Estonia

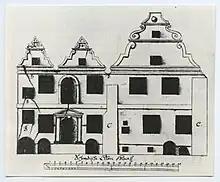
"Academia Gustaviana", now University of Tartu was founded in 1632 by King Gustavus Adolphus

Estonia had two regional cultures in this period. Northern and western coastal areas maintained close connections with Scandinavia, while the inland had stronger ties to the Balts and the principality of Pskov. Ancient Estonia had a professional warrior caste, while international trade provided nobles wealth and prestige. This era's Estonian burial sites often contain both individual and collective graves, with artefacts like weapons and jewelry reflecting the shared material culture of Scandinavia and Northern Europe. Very little is known about the religious beliefs of medieval Estonians prior to Christianisation. A 1229 chronicle mentions "Tharapita" as the supreme deity of the islanders of Saaremaa (Ösel). Sacred groves, particularly of oak trees, factored prominently into pagan worship practices.